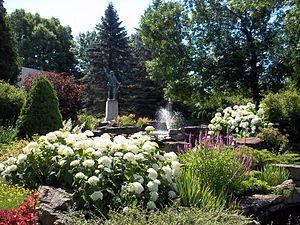
Lachute est une ville située dans la municipalité régionale de comté d’Argenteuil dans la région administrative des Laurentides, au Québec.